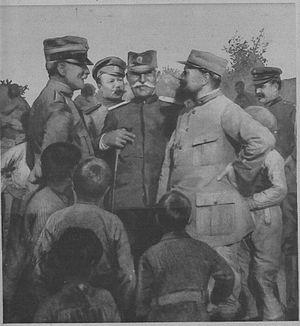
collaboration des Alliés
Le Camp de Salonique fait référence à l'installation des troupes de l'armée d'Orient à Thessalonique au cours de la Première Guerre mondiale.
L’armée française d’Orient ou corps expéditionnaire d'Orient est une unité de l’armée de terre française qui a combattu durant la Première Guerre mondiale sur le front d’Orient entre 1915 et 1918.